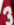
Number: 3